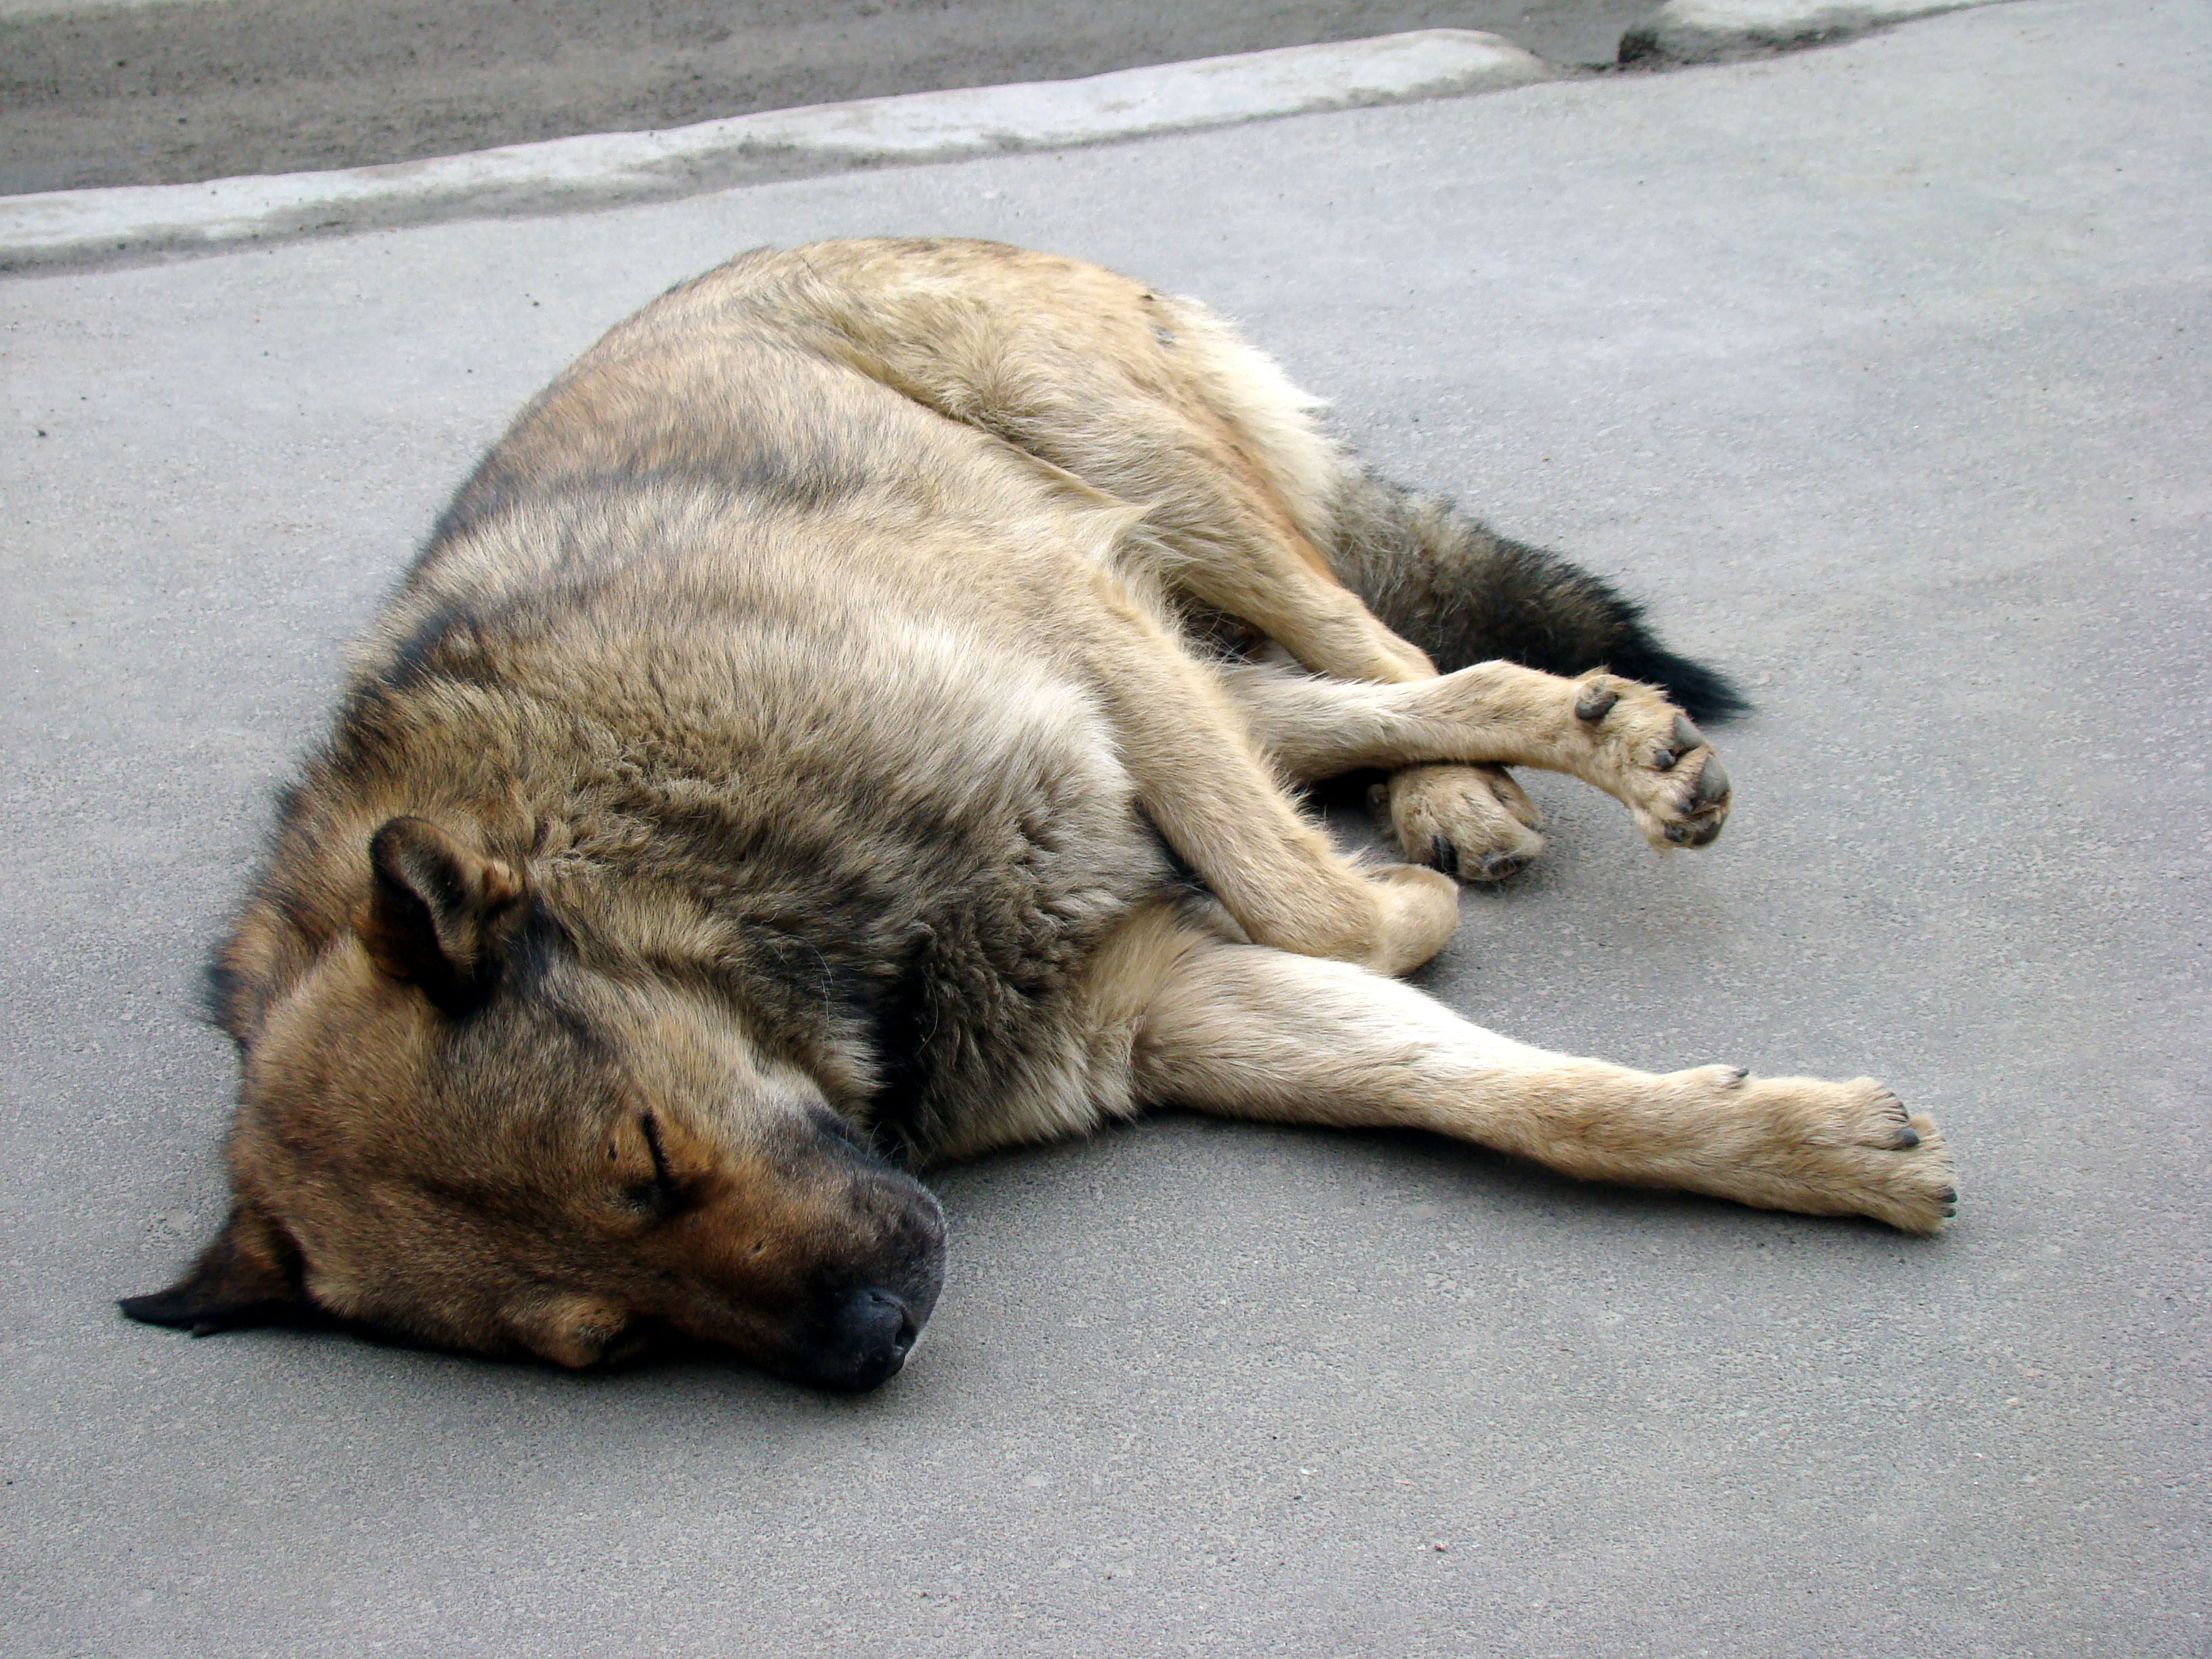
nature, puppy, dog, animal, pet, mammal, wolf, life, pets, dogs, vertebrate, sony, moscow, dsc, h9, dsch9, street dog, dog like mammal, wolfdog, czechoslovakian wolfdog, dog breed group, dog crossbreeds, caucasian shepherd dog